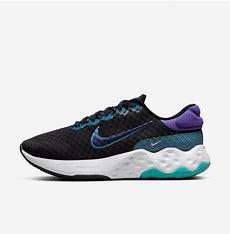
Brand: Nike
Model: Renew Ride 3